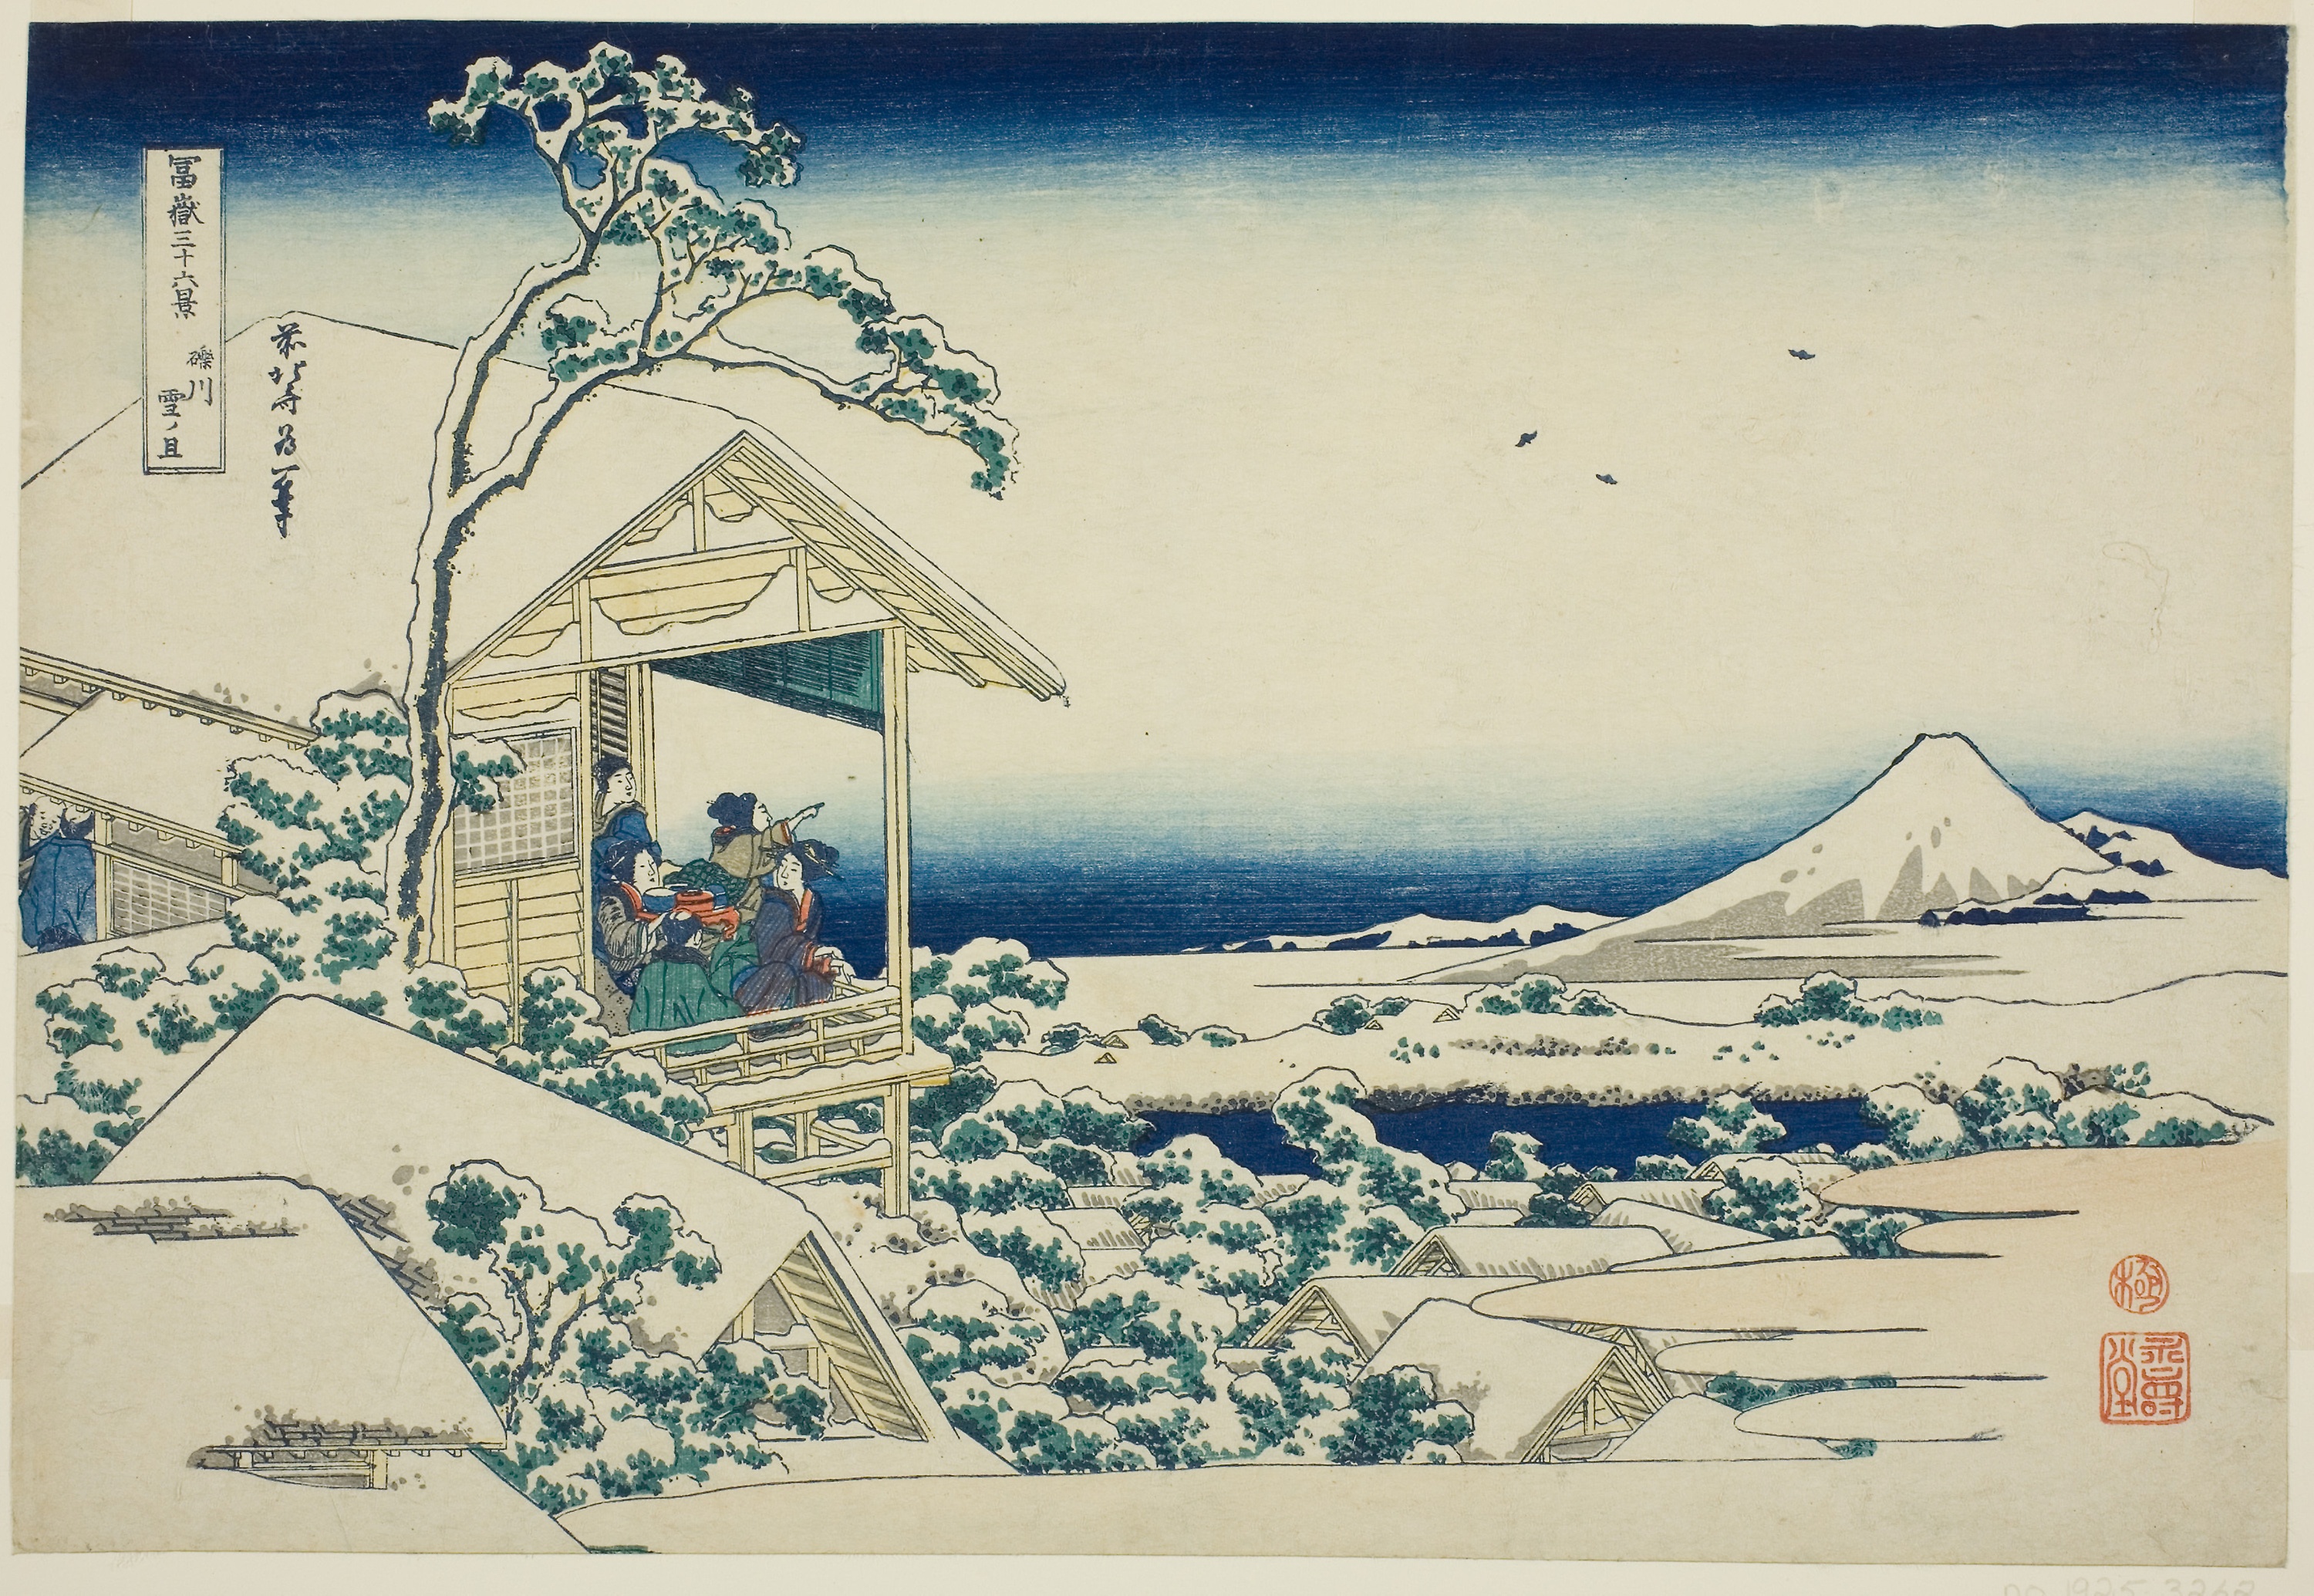
winter, art, snow, painting, artwork, illustration, paint, stock photography